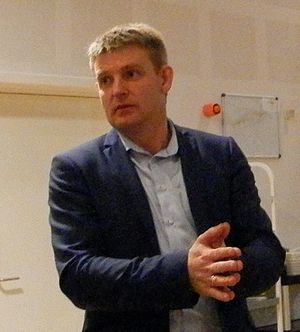
Aksel V. Johannesen
Aksel Vilhelmsson Johannesen er en færøsk jurist og politiker, der er formand for landets socialdemokratiske parti Javnaðarflokkurin, tidligere lagmand, sundheds- og finansminister. Desuden er han tidligere midlertidigt medlem af Folketinget.